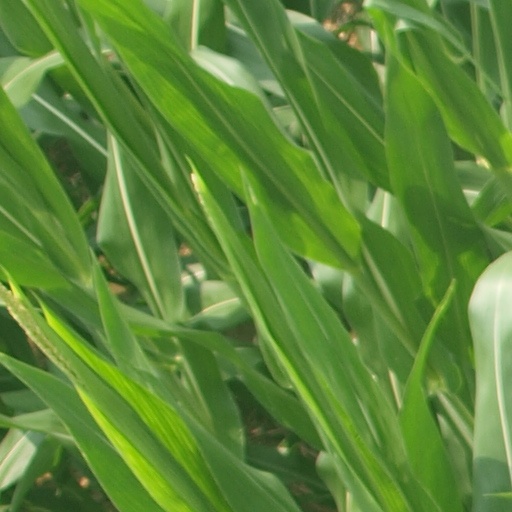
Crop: maize; corn